Circuit Gilles Villeneuve

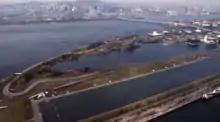
Île Notre-Dame Circuit in the middle of the St. Lawrence river (1978)

Originally named the Île Notre-Dame Circuit, the circuit was built and finished in 1978. In what has proven to be the venue's main event over the decades, the FIA Formula One Canadian Grand Prix had been part of the Formula One World Championship for 10 years. It was previously held at Mosport Park near Toronto on 8 occasions and in 1968 and 1970, the Mont-Tremblant circuit in Quebec. With safety concerns with Mosport blighting the 1977 event, it was decided to move the race to the new circuit in Montréal. In 1982, it was renamed in honour of Canadian Formula One driver Gilles Villeneuve, father of Jacques Villeneuve, following his death earlier in the year. The circuit is located in Parc Jean-Drapeau in the city of Montréal. The park is named after the mayor of Montréal who was responsible for the organization of Expo 67.